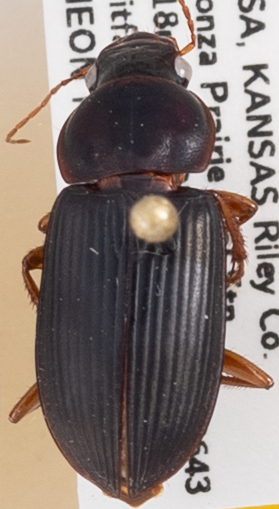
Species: Harpalus pensylvanicus
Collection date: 2020-07-15
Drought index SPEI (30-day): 0.444
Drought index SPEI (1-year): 0.8
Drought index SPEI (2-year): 2.09